Huilua Fishpond

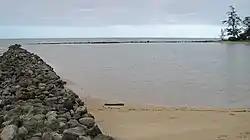
Rock walls of Huilua Fishpond

Huilua Fishpond, in Ahupuaa O Kahana State Park on windward Oʻahu, is one of the few surviving ancient Hawaiian fishponds that were still operational well into the 20th century. It was declared a U.S. National Historic Landmark in 1962, shortly after it had been severely damaged by the 1960 tsunami. It was added to the National Register of Historic Places on December 29, 1962.